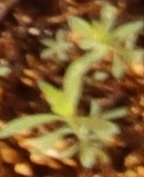
Label: Kochia